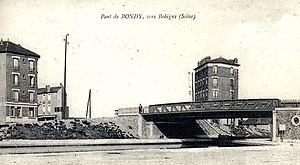
Pont de Bondy, à Bobigny.
Situé à l'intersection des communes de Bondy, Bobigny et Noisy-le-Sec, le pont de Bondy est l'un des rares ponts permettant le franchissement du canal de l'Ourcq le long de l'ex-RN3, qui historiquement reliait la porte de Pantin, à Forbach et Sarrebruck, dans sa partie située entre Paris et Bondy. Le secteur fait l'objet d'un vaste plan de réhabilitation à la suite du déclin des activités industrielles qui le composaient autrefois. Le plan, qui s'étend sur les villes de Bondy, Bobigny, Noisy-le-Sec et Romainville, bénéficie du soutien financier de l'Union européenne qui a décidé en 2010 d'injecter dans son aménagement 6,3 M€ du Fonds européen de développement régional.